Francis Bacon

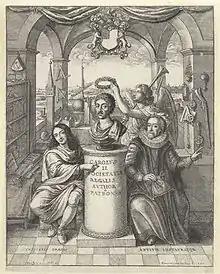
National Portrait Gallery painting of the front cover of "The History of Royal-Society of London", picturing Bacon (right) among the founding influences of Royal Society

On 9 April 1626, Bacon died of pneumonia at Highgate outside London, specifically at Arundel House, a country residence of his friend the Earl of Arundel, though Arundel was then imprisoned in the Tower of London. An influential account of the circumstances of his death was given by John Aubrey's "Brief Lives". Aubrey's vivid account, which he says was told to him by "Mr Hobbs" (Thomas Hobbes), portrays Bacon as a martyr to experimental scientific method. It has him journeying to High-gate through the snow with the King's physician when he is suddenly inspired by the possibility that "flesh [meat] might not be preserved in snow, as in Salt":